Milton, Ontario

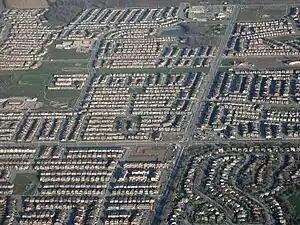
New developments near Derry Road

The Milton Centre for the Arts, now known as FirstOntario Arts Centre, operated by the town, opened in 2012 and is a venue for events such as "music, theatre, dance, and art exhibits" in addition to special community events.